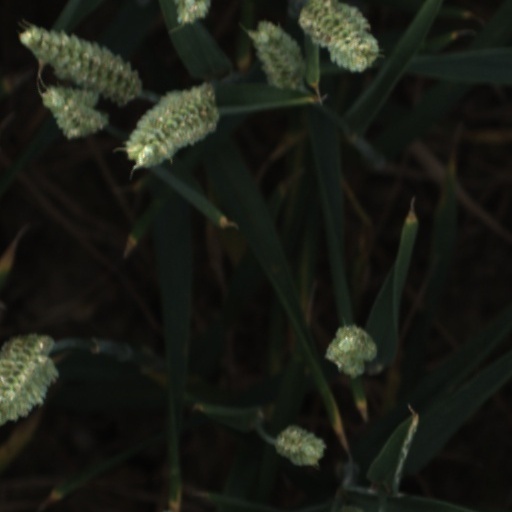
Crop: wheat